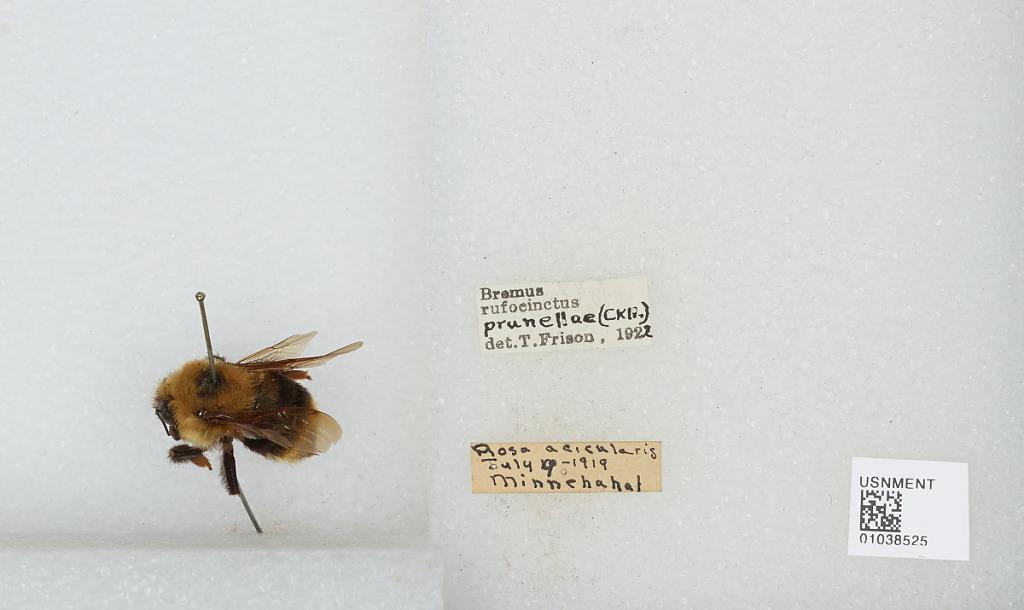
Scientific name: Bombus (Cullumanobombus) rufocinctus Cresson
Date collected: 1919-7-9
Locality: Minnehaha Lake
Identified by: Frison, T.